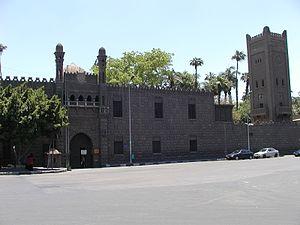
Entrée du Palais Al-Manyal, (Le Caire, Égypte).
Le Caire est la capitale et la plus grande ville d'Égypte. Sa population est d'environ dix millions d'habitants. Elle serait également la sixième agglomération du monde en 2015. Bien qu'Al-Qāhira soit le nom officiel, en arabe égyptien, elle est plus souvent appelée Masr ou el-Qahéra. Carrefour du Moyen-Orient et de l'Afrique situé en amont du delta du Nil, sur les rives du fleuve ainsi que sur quelques îles adjacentes, elle se trouve au nord du pays, à 178 km au sud-est d'Alexandrie et 127 km à l'ouest du canal de Suez. Les habitants du Caire sont appelés les Cairotes.
Hormis les palais de l'Égypte antique et les mosquées, il existe de nombreuses maisons remarquables et palais en Égypte.
Le Palais Al-Manyal ou Palais Mohammed Ali Tewfik est un palais et un musée situé sur l'île d'El Roda au Caire en Égypte. Construit au XIXᵉ siècle par le prince Mohammed Ali Tewfik, le palais s'étendait sur 61 711 m² et est constitué de plusieurs bâtiments et un jardin. Le palais est construit dans un style islamique moderne inspiré de l'architecture fatimides et mamelouk avec une décoration et un mobilier qui associe un mélange de styles ottoman, marocain, perse, syrien et rococo européen.